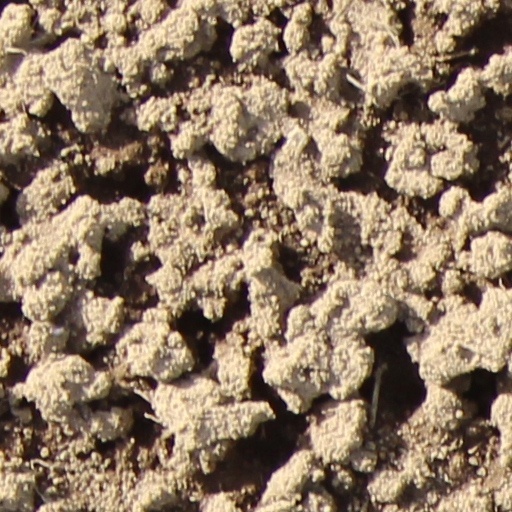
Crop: wheat